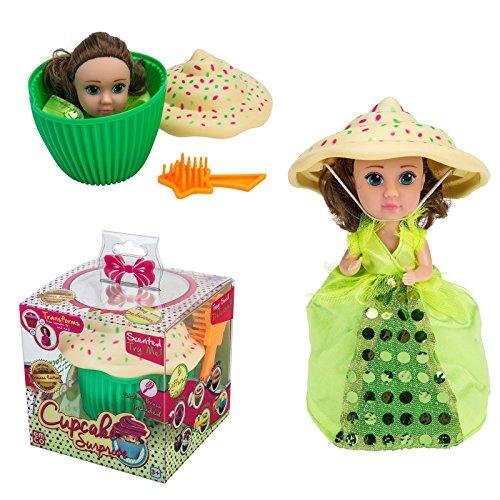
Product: Cupcake Surprise Scented Princess Doll (Colors & Styles May Vary)
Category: Toys & Games | Dolls & Accessories | Dolls
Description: Contents: one cupcake surprise scented Princess doll and styling brush.
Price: $7.72
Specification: ProductDimensions:3.5x3.5x5.5inches|ItemWeight:4.8ounces|ShippingWeight:4.8ounces(Viewshippingratesandpolicies)|DomesticShipping:ItemcanbeshippedwithinU.S.|InternationalShipping:ThisitemcanbeshippedtoselectcountriesoutsideoftheU.S.LearnMore|ASIN:B01LQWGEWS|Itemmodelnumber:905291|Manufacturerrecommendedage:36months-16years